Pogopalooza

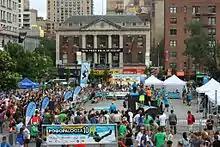
Pogopalooza 10 Crowd Shot

Extreme Pogo is an action sport which involves riding and performing tricks on extreme pogo sticks, defined as such by their durability and potential for height. It draws from influences of other action sports such as skate, BMX, Parkour and more, integrating the use of obstacles and performance of tricks.